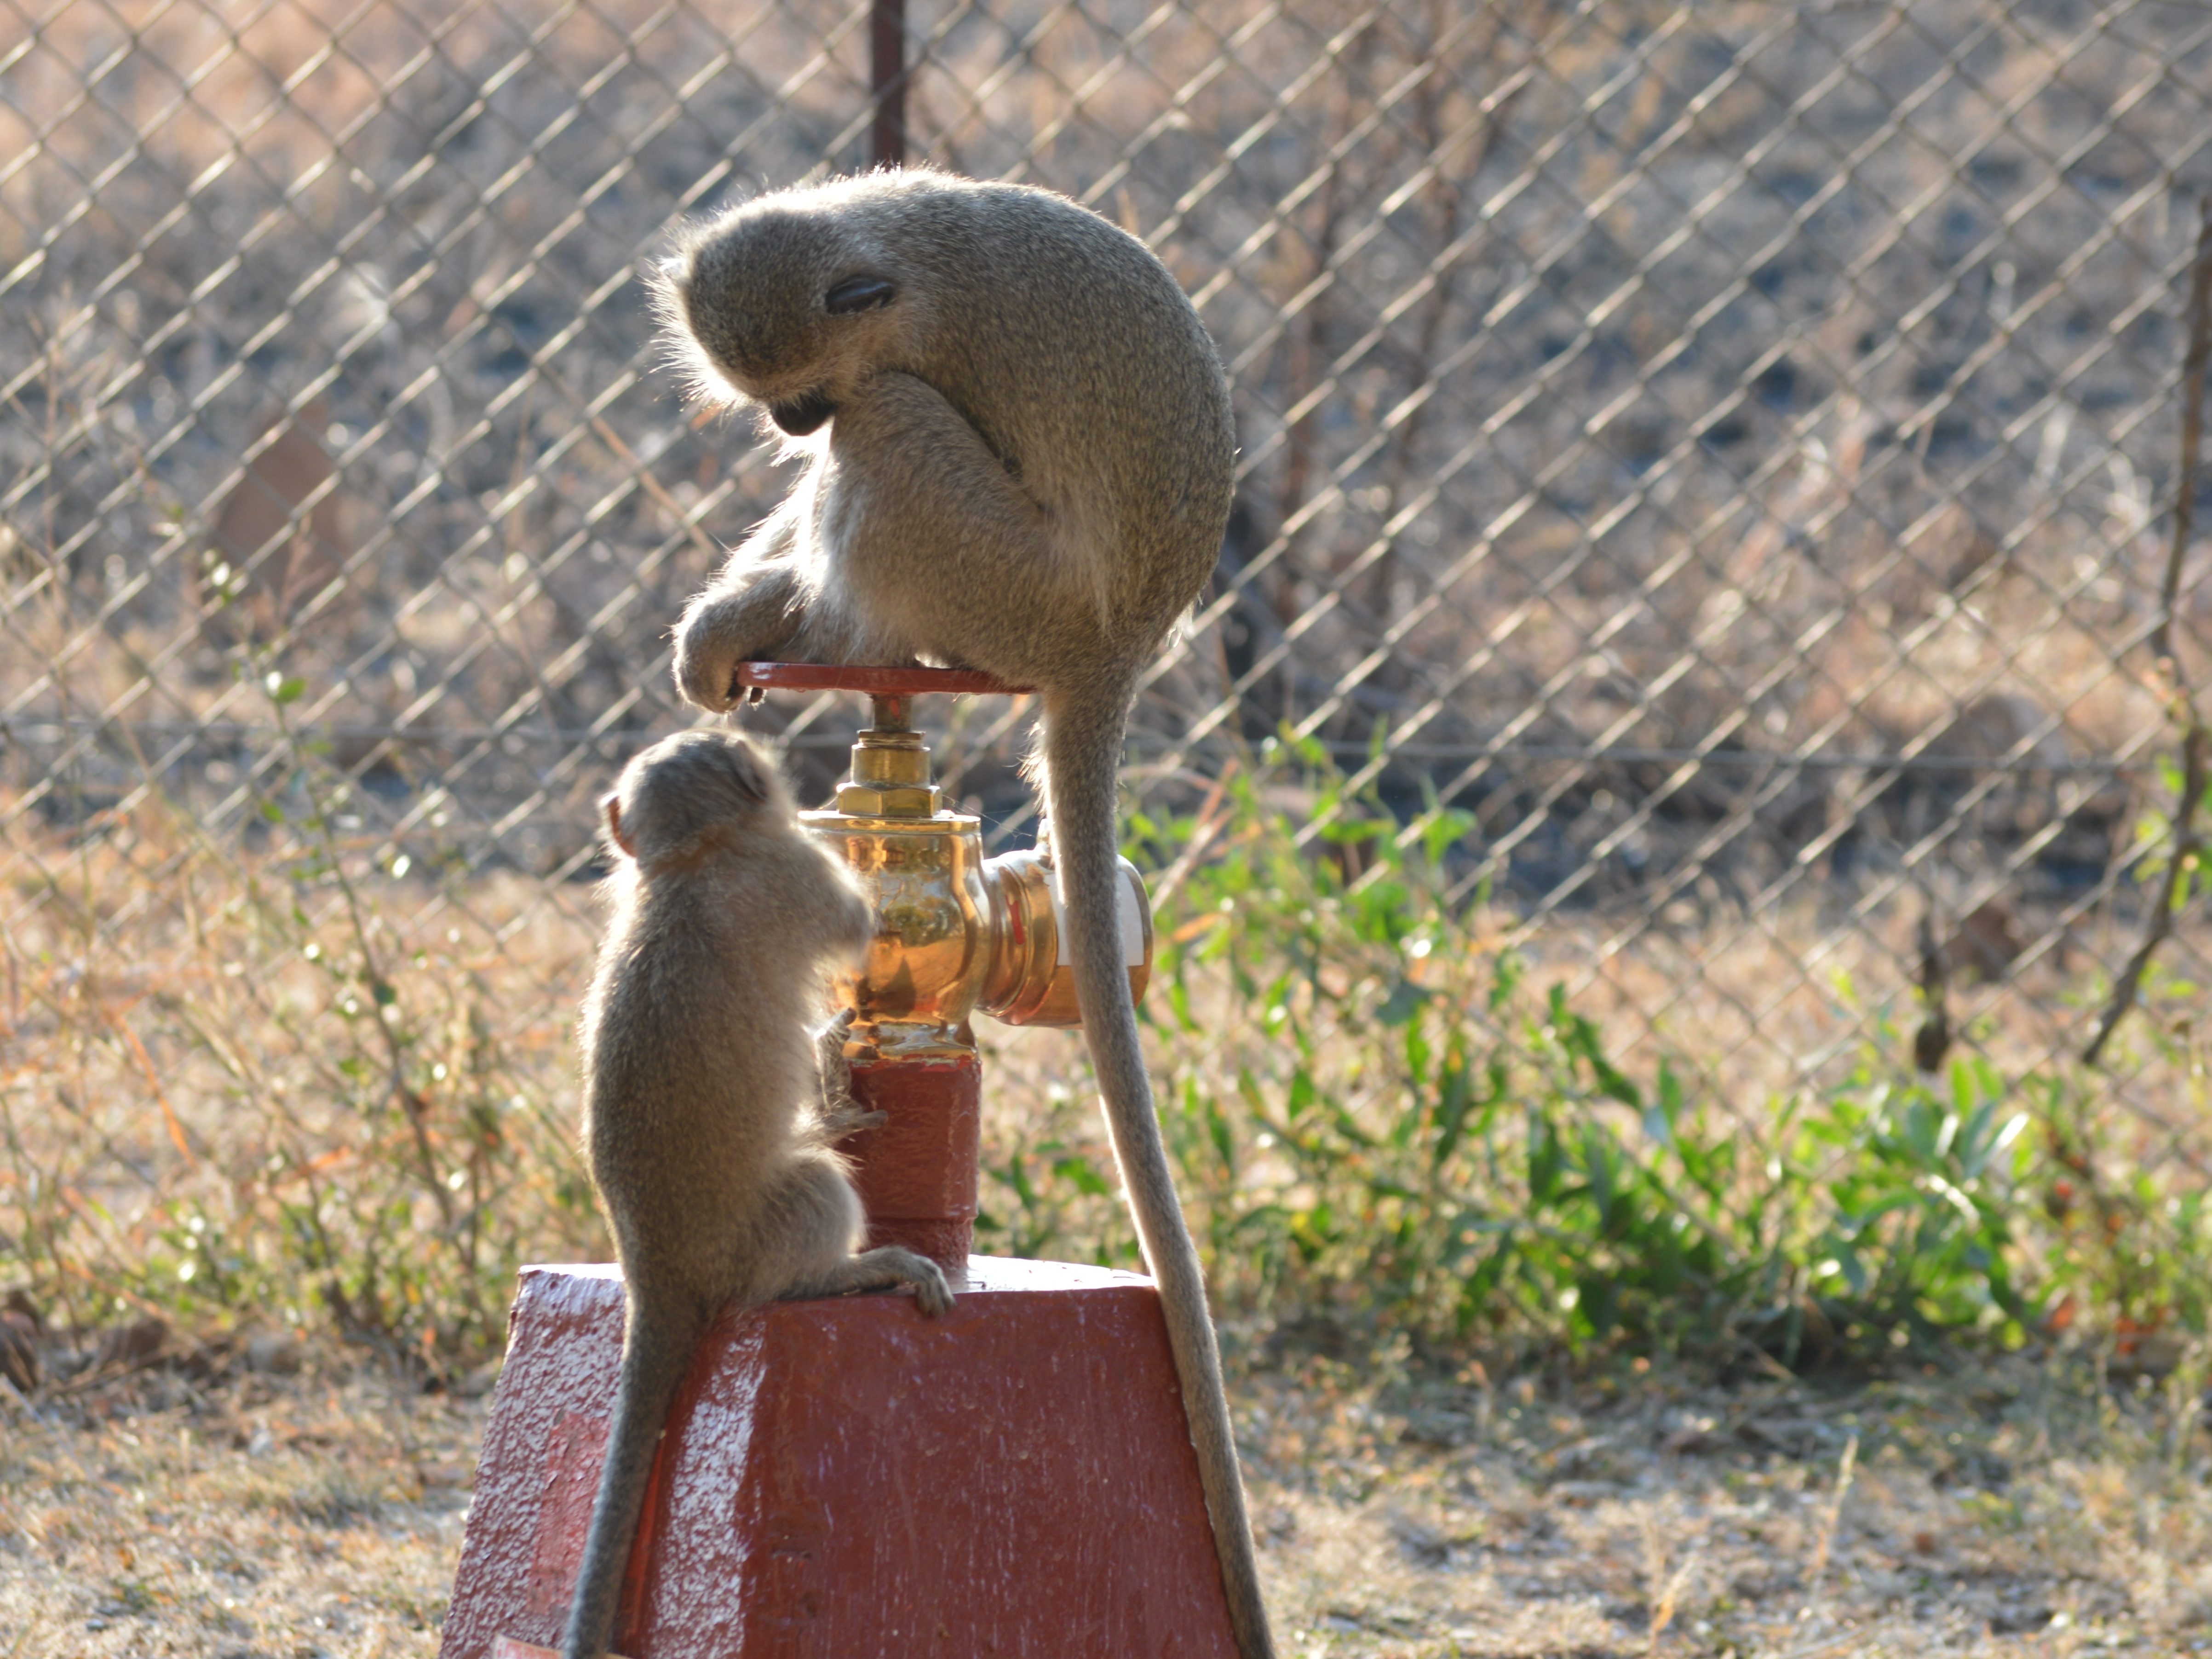
wildlife, zoo, mammal, squirrel, rodent, fauna, drinking, vertebrate, hydrant, wild animals, velvet monkey